Knights Ferry, California

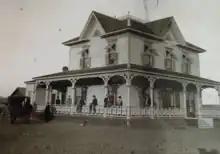
Willms Ranch house in 1852

In the California State Legislature, Knights Ferry is in , and in .